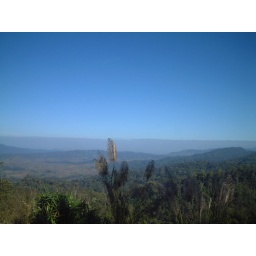
Very remote, not a building or even a telegraph pole in sight.